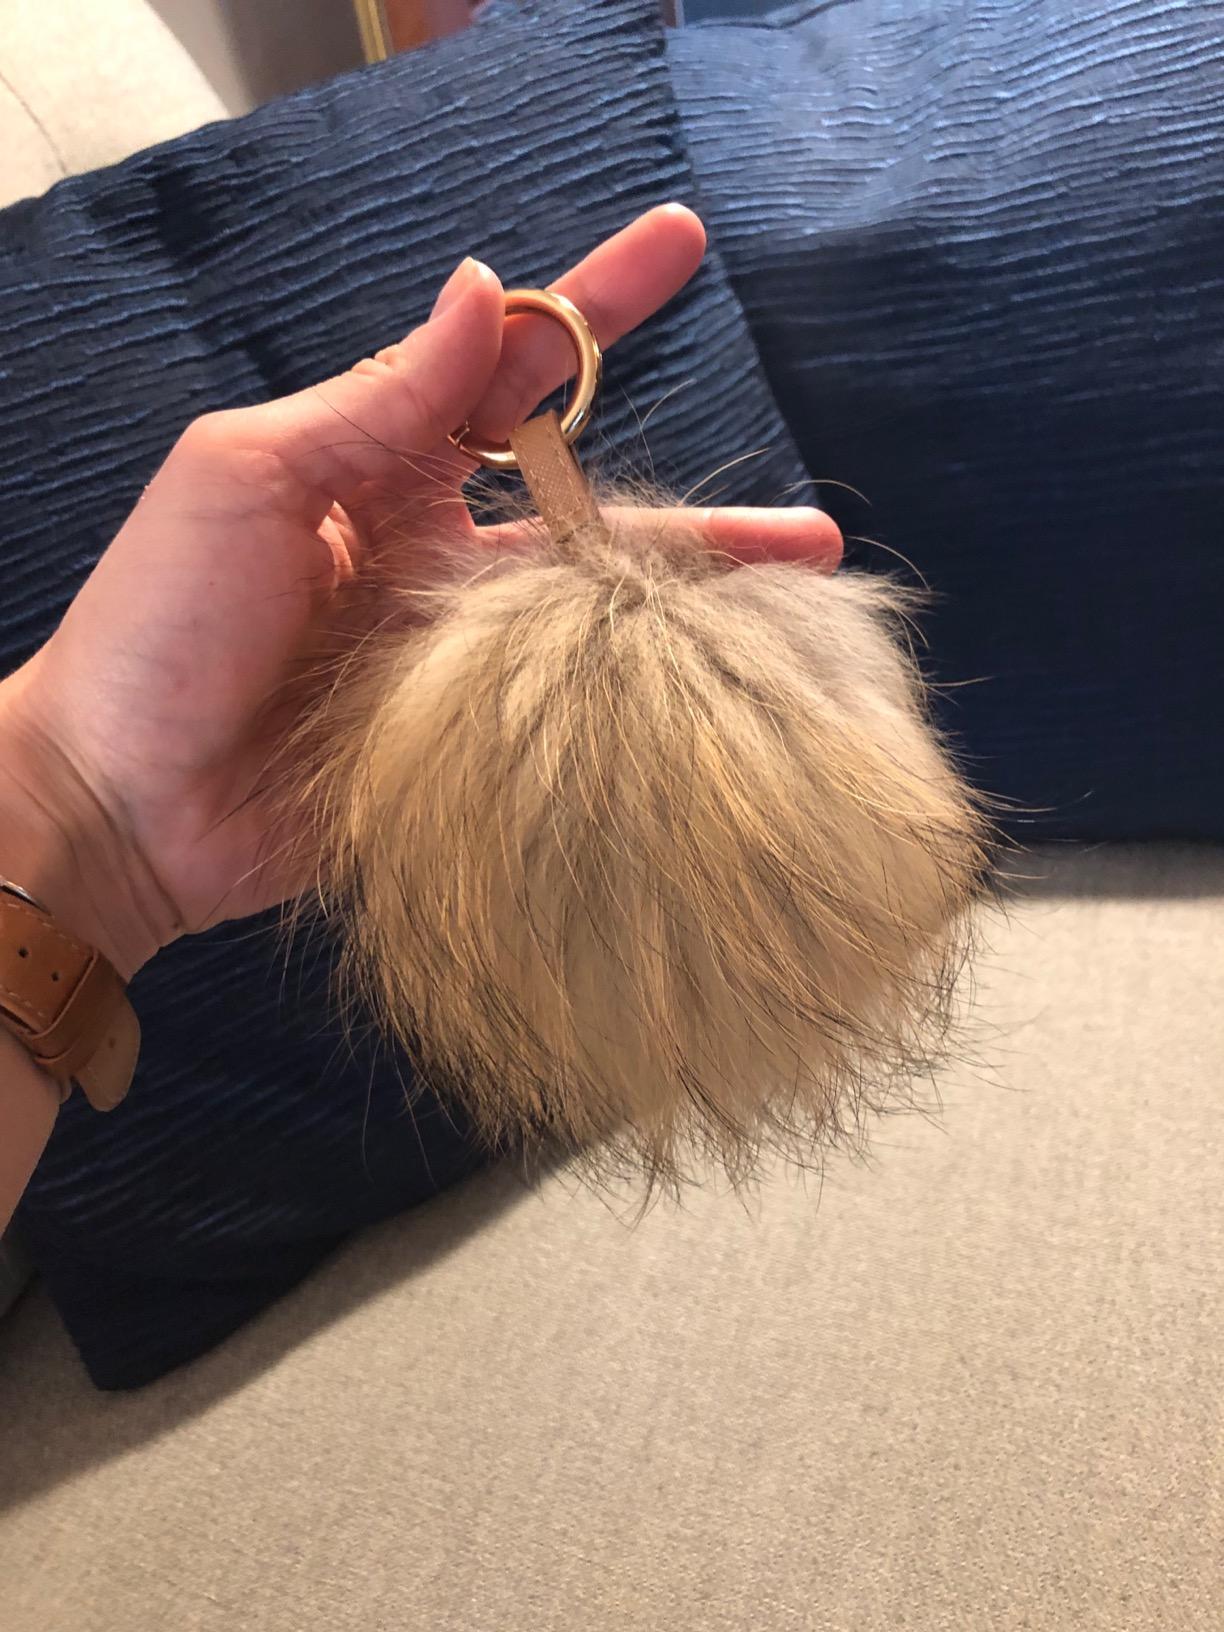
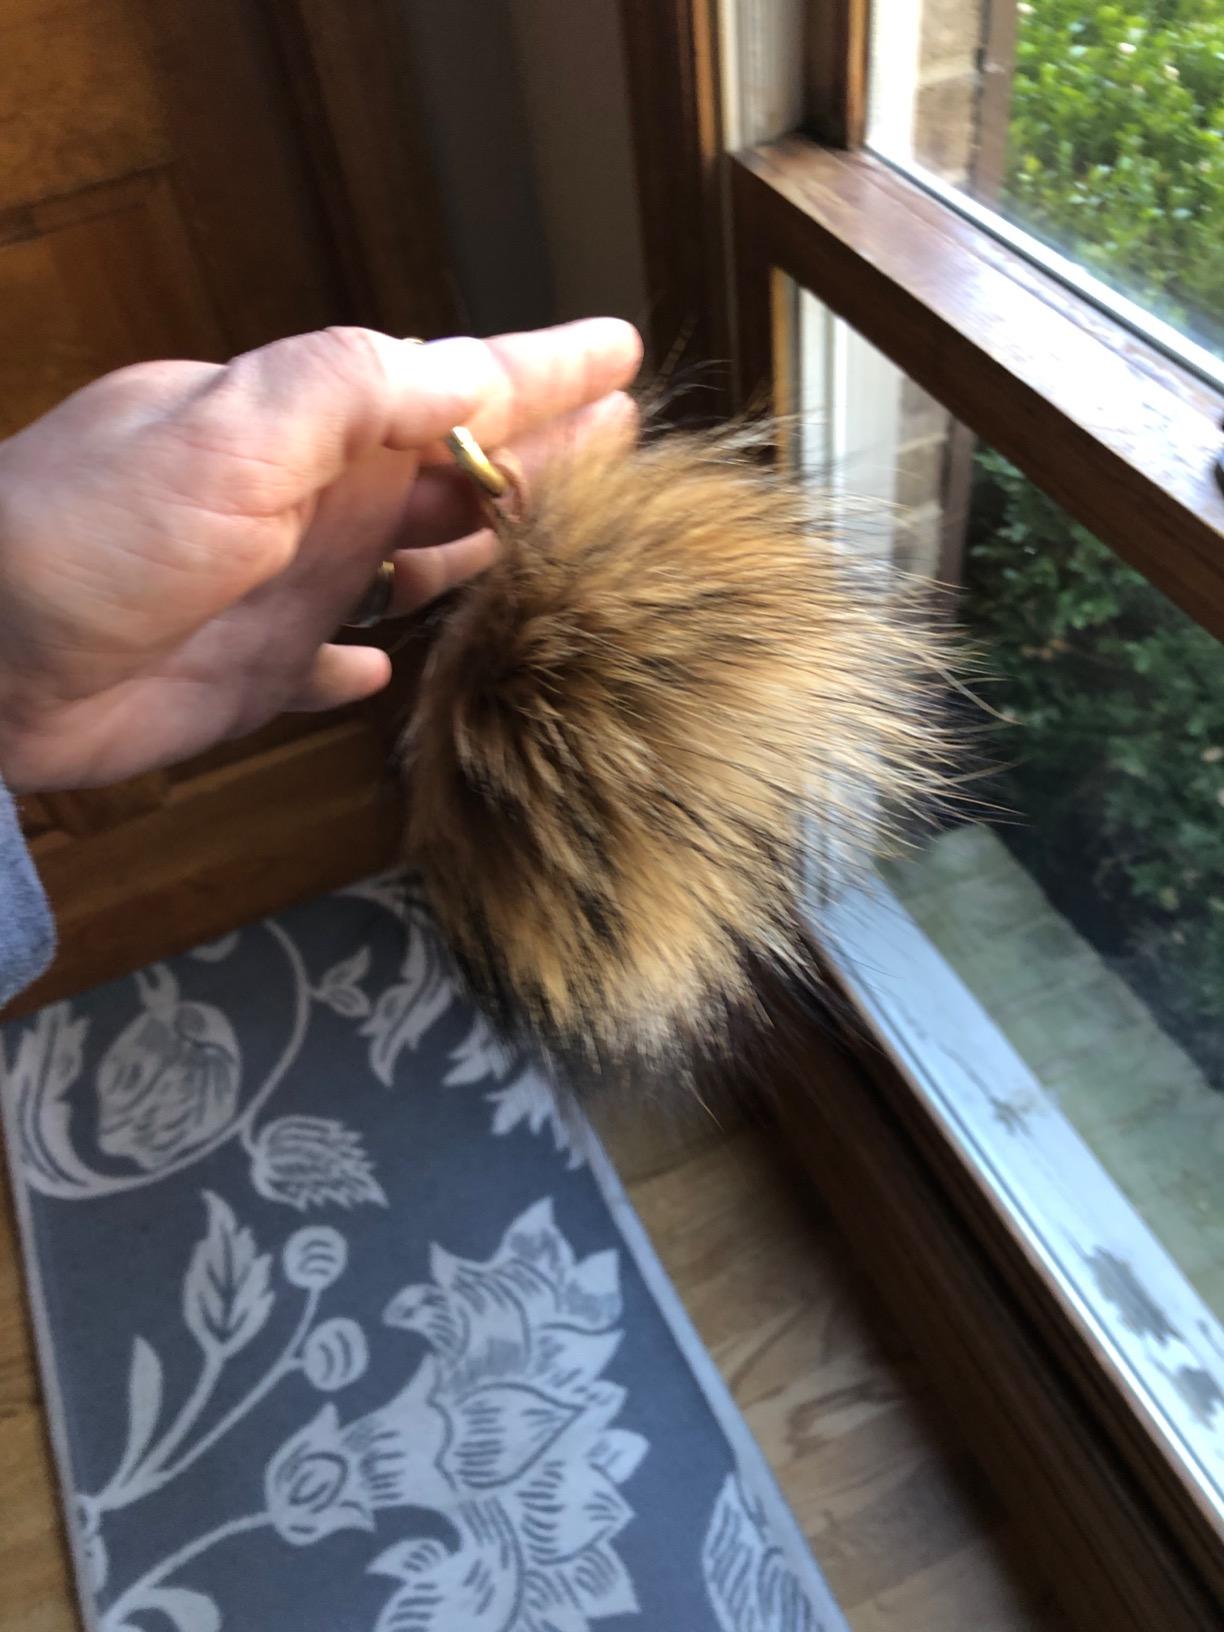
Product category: accessories_keychain
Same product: yes